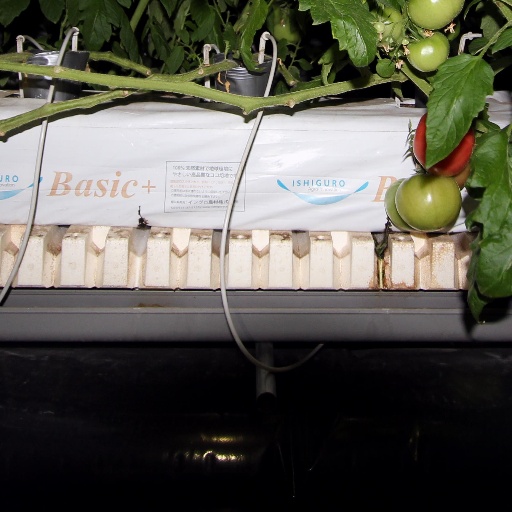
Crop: tomato